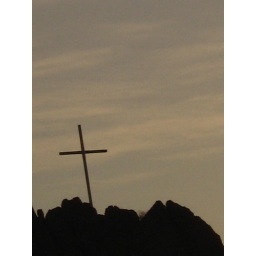
A cross on top of a rock on a deserted island in the Sea of Cortes (Baha Mexico)